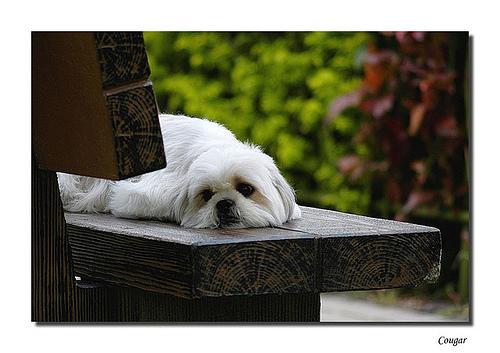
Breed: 361-n000123-Shih_Tzu